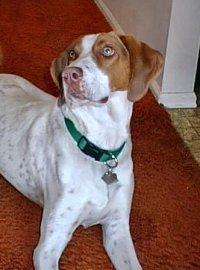
Walker_hound